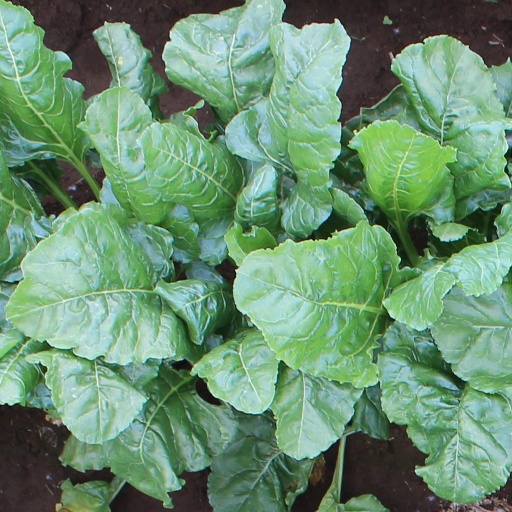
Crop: sugar beet